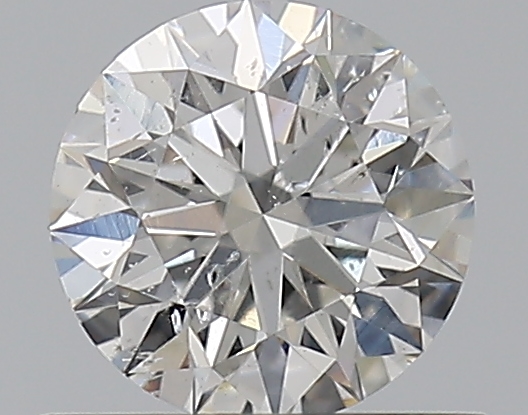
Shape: round
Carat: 0.52
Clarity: SI2
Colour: F
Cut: EX
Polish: VG
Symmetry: EX
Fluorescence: F
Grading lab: GIA
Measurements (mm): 5.13 x 5.15 x 3.2